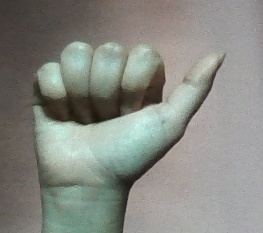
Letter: dhad